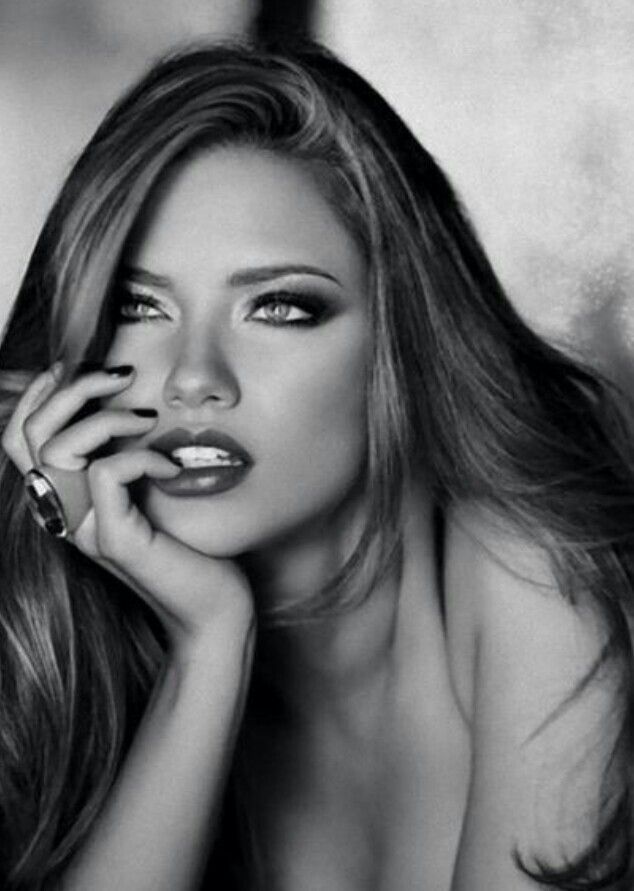
Portrait style: Real Portrait